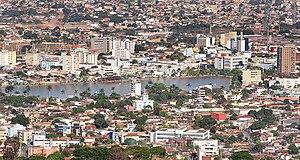
Sete Lagoas est une ville brésilienne du centre de l'État du Minas Gerais. Elle se situe par une latitude de 19° 27' 57" sud et par une longitude de 44° 14' 49" ouest, à une altitude de 766 mètres. Sa population était estimée à 227 571 habitants en 2013. La municipalité s'étend sur 537 km².